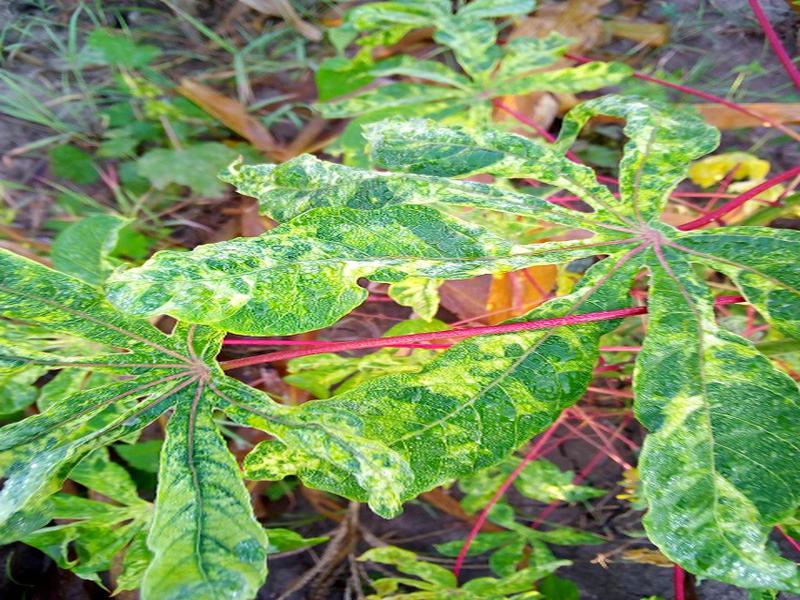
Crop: cassava
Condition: mosaic_disease